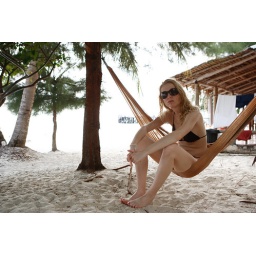
Blonde girl with glasses sitting in beach hammock. Rawa Island, Malaysia